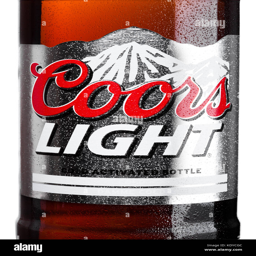
label of beer on white background .